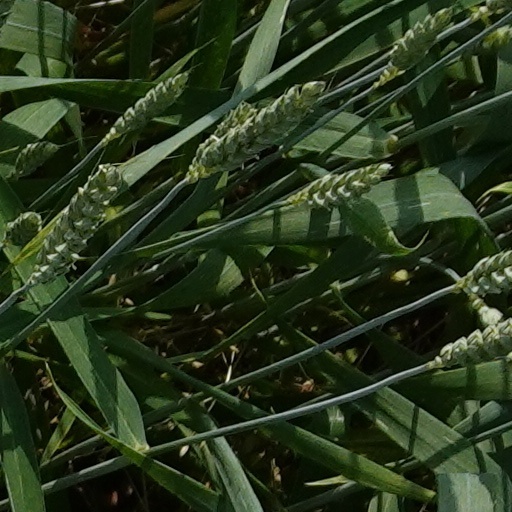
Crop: wheat